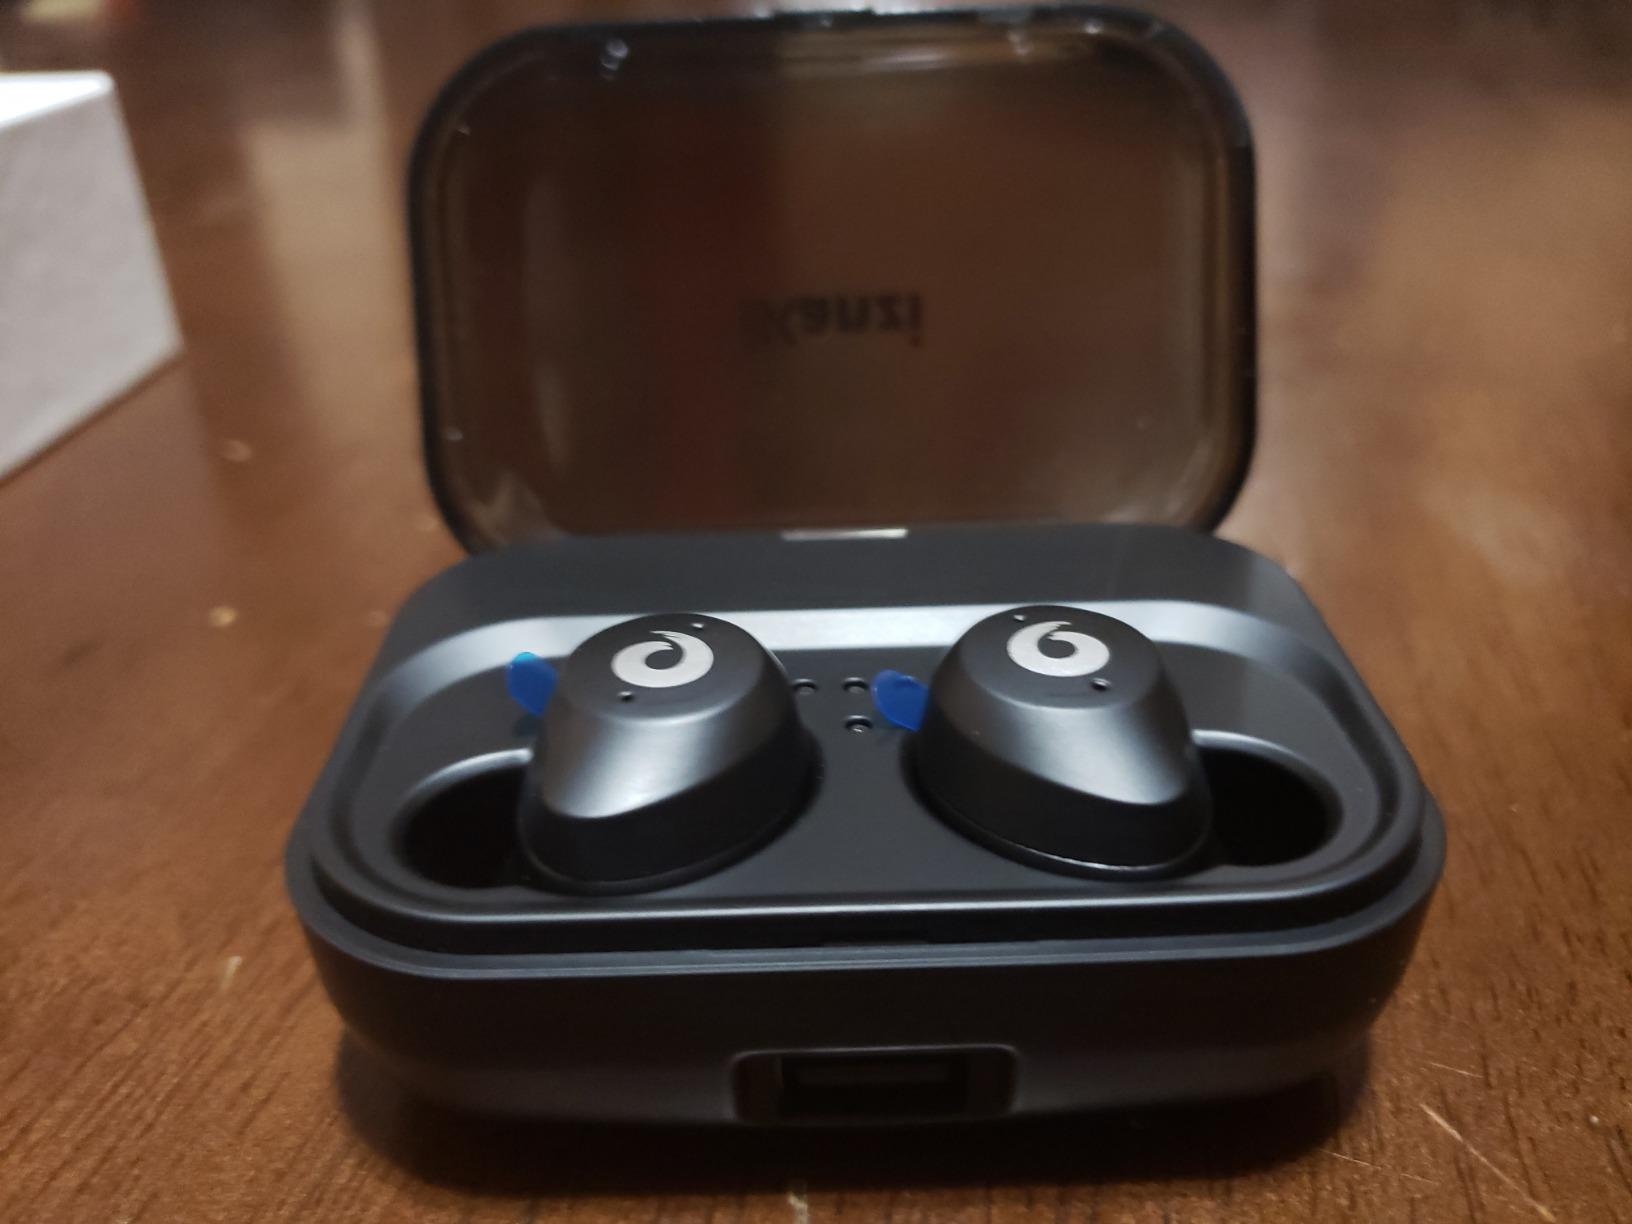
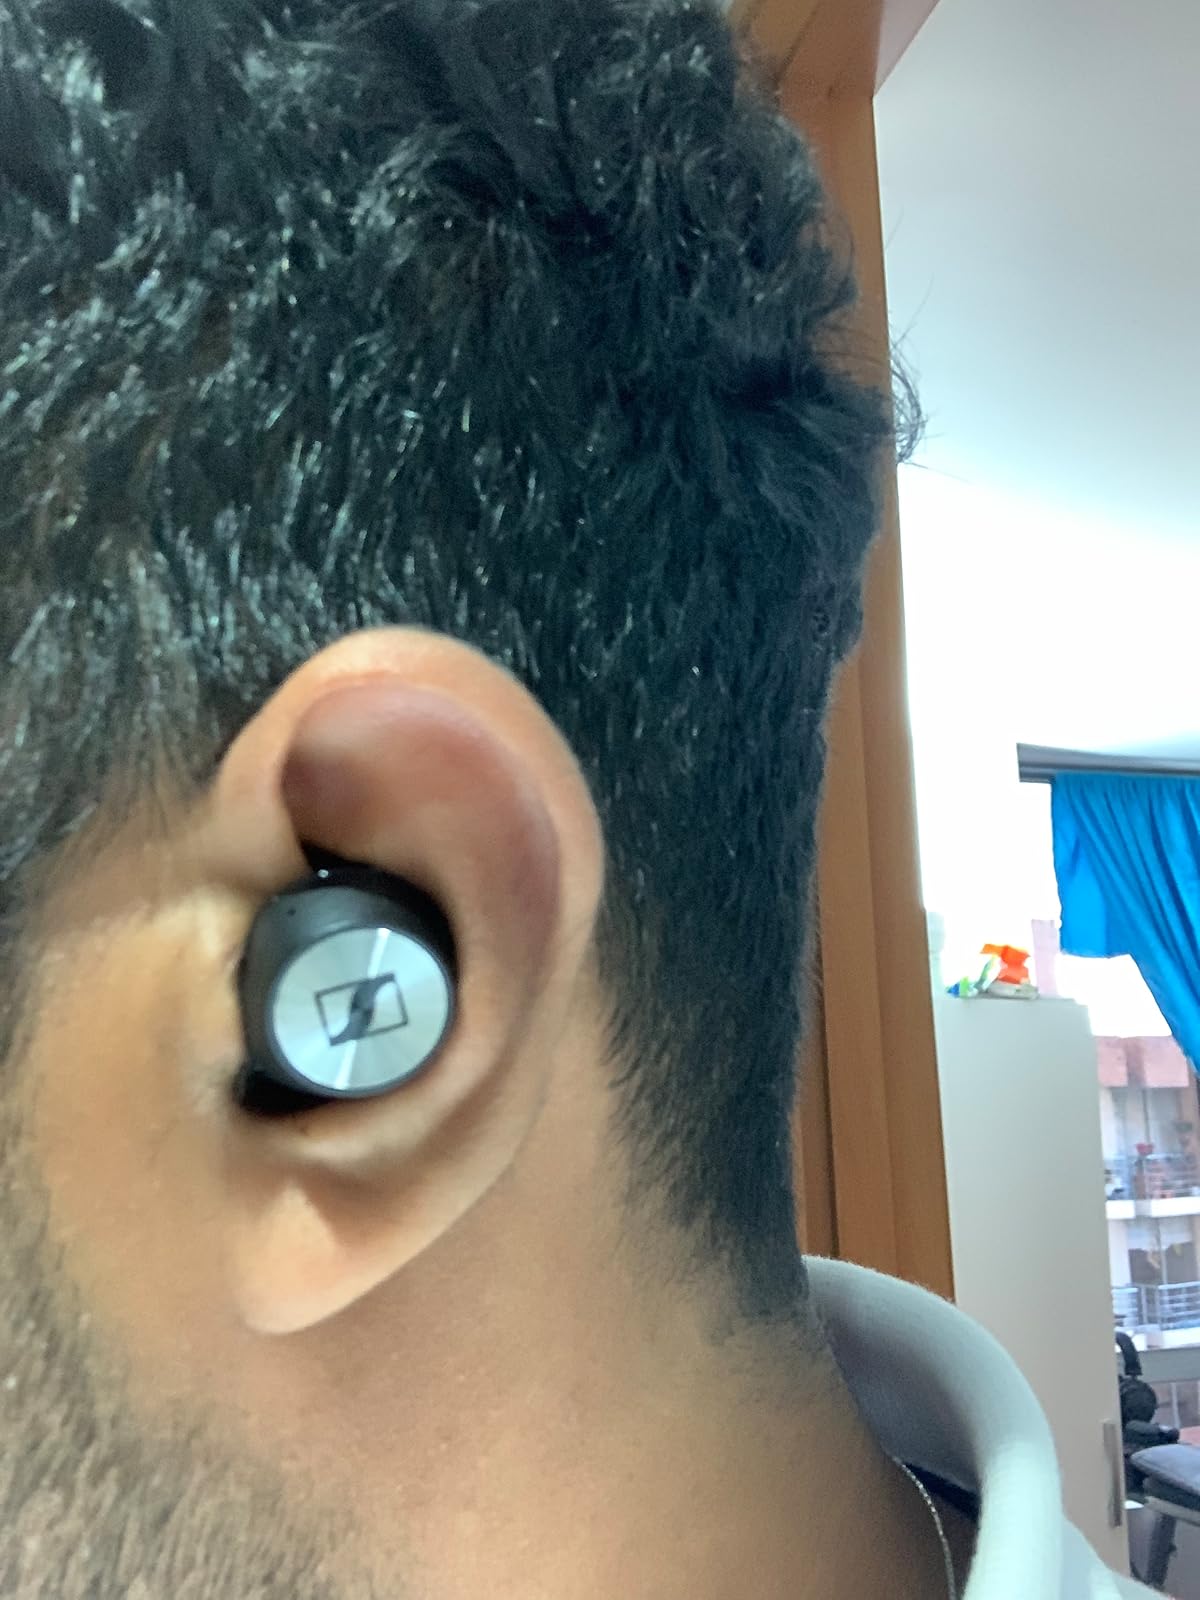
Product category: earbuds
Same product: no